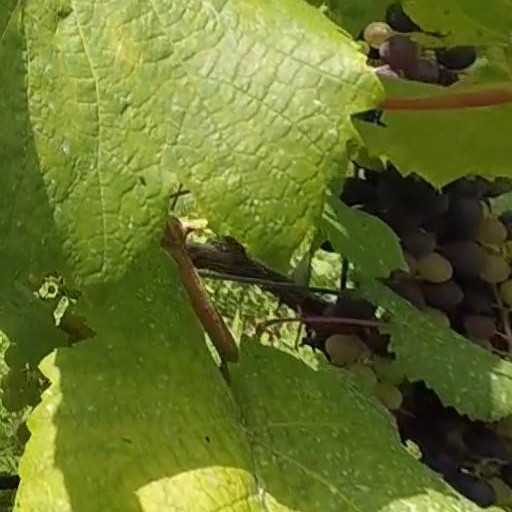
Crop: grape